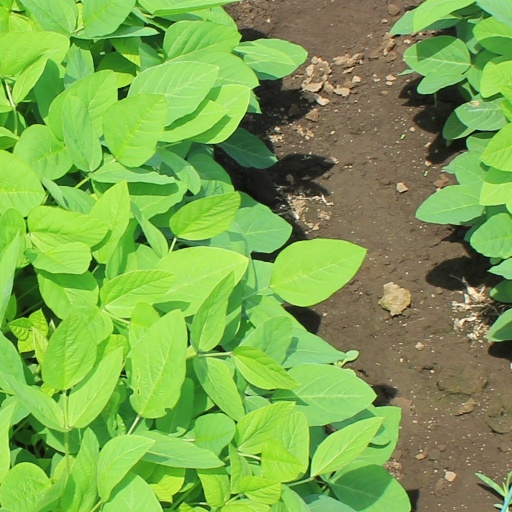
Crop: soybean